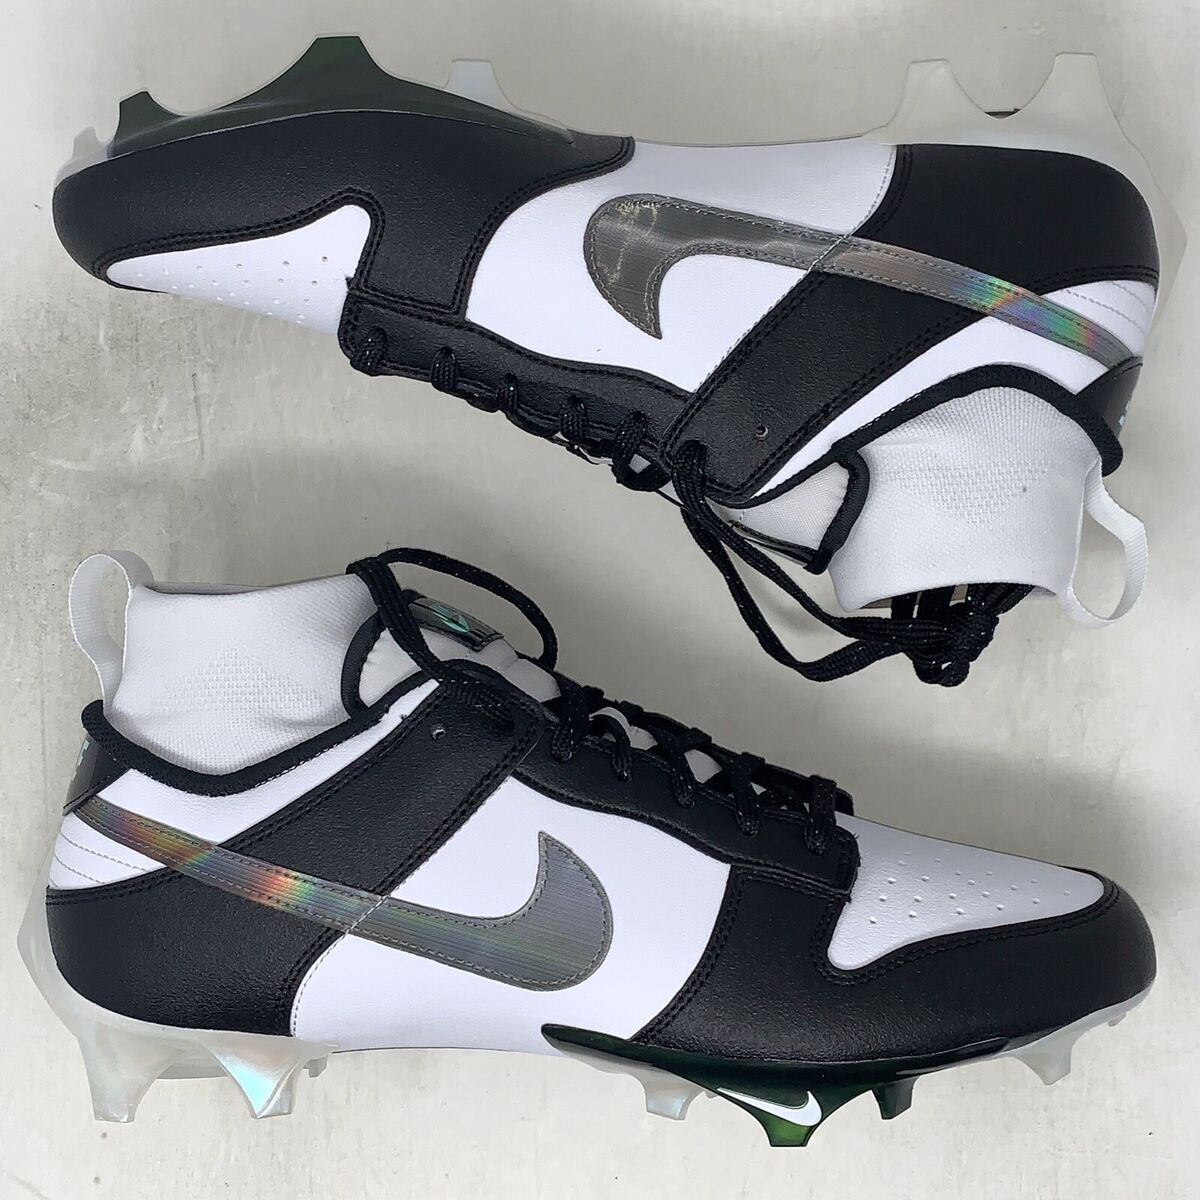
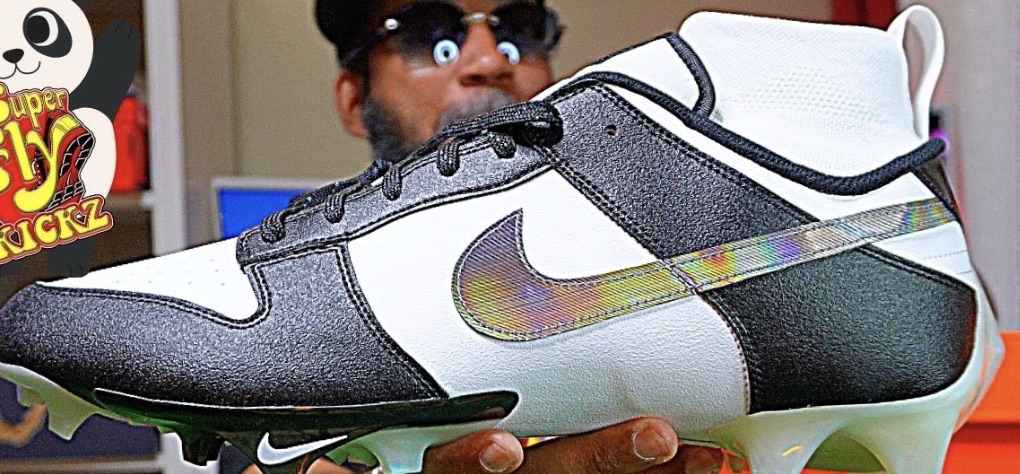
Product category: misc
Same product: yes